The Doughnut

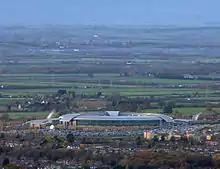
The Doughnut from Leckhampton Hill, 2010

The Doughnut is divided into three separate four-storey structures, identical in design, and connected at the top and bottom. With a total floor area of , the building contains two circular blocks, internally divided by a 'street' covered in glass. Construction materials were primarily steel, aluminium, and stone, particularly granite and local limestone from the Cotswolds; designers incorporated recycled materials in the steelwork and the construction of desks. The design of the Doughnut was subsequently nominated for an award to "highlight improvements to the built and landscaped environment" given by Cheltenham's Civic Society.